Bryan Township, Surry County, North Carolina

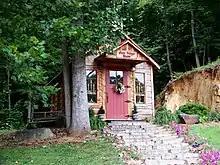
Snow Village Chapel in Bryan Township

Bryan Township is one of fifteen townships in Surry County, North Carolina, United States. The township had a population of 2,766 according to the 2020 census.